No. 467 Squadron RAAF

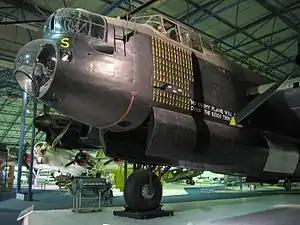
Avro Lancaster "R5868" in the Bomber Hall of the RAF Museum London

The squadron was initially formed with three flights – designated 'A', 'B' and 'C' – although it was usual practice for Lancaster squadrons to consist of only two. In November 1943, No. 467 Squadron lost its third flight when it was used to raise No. 463 Squadron RAAF, another heavy bomber unit flying Lancasters.